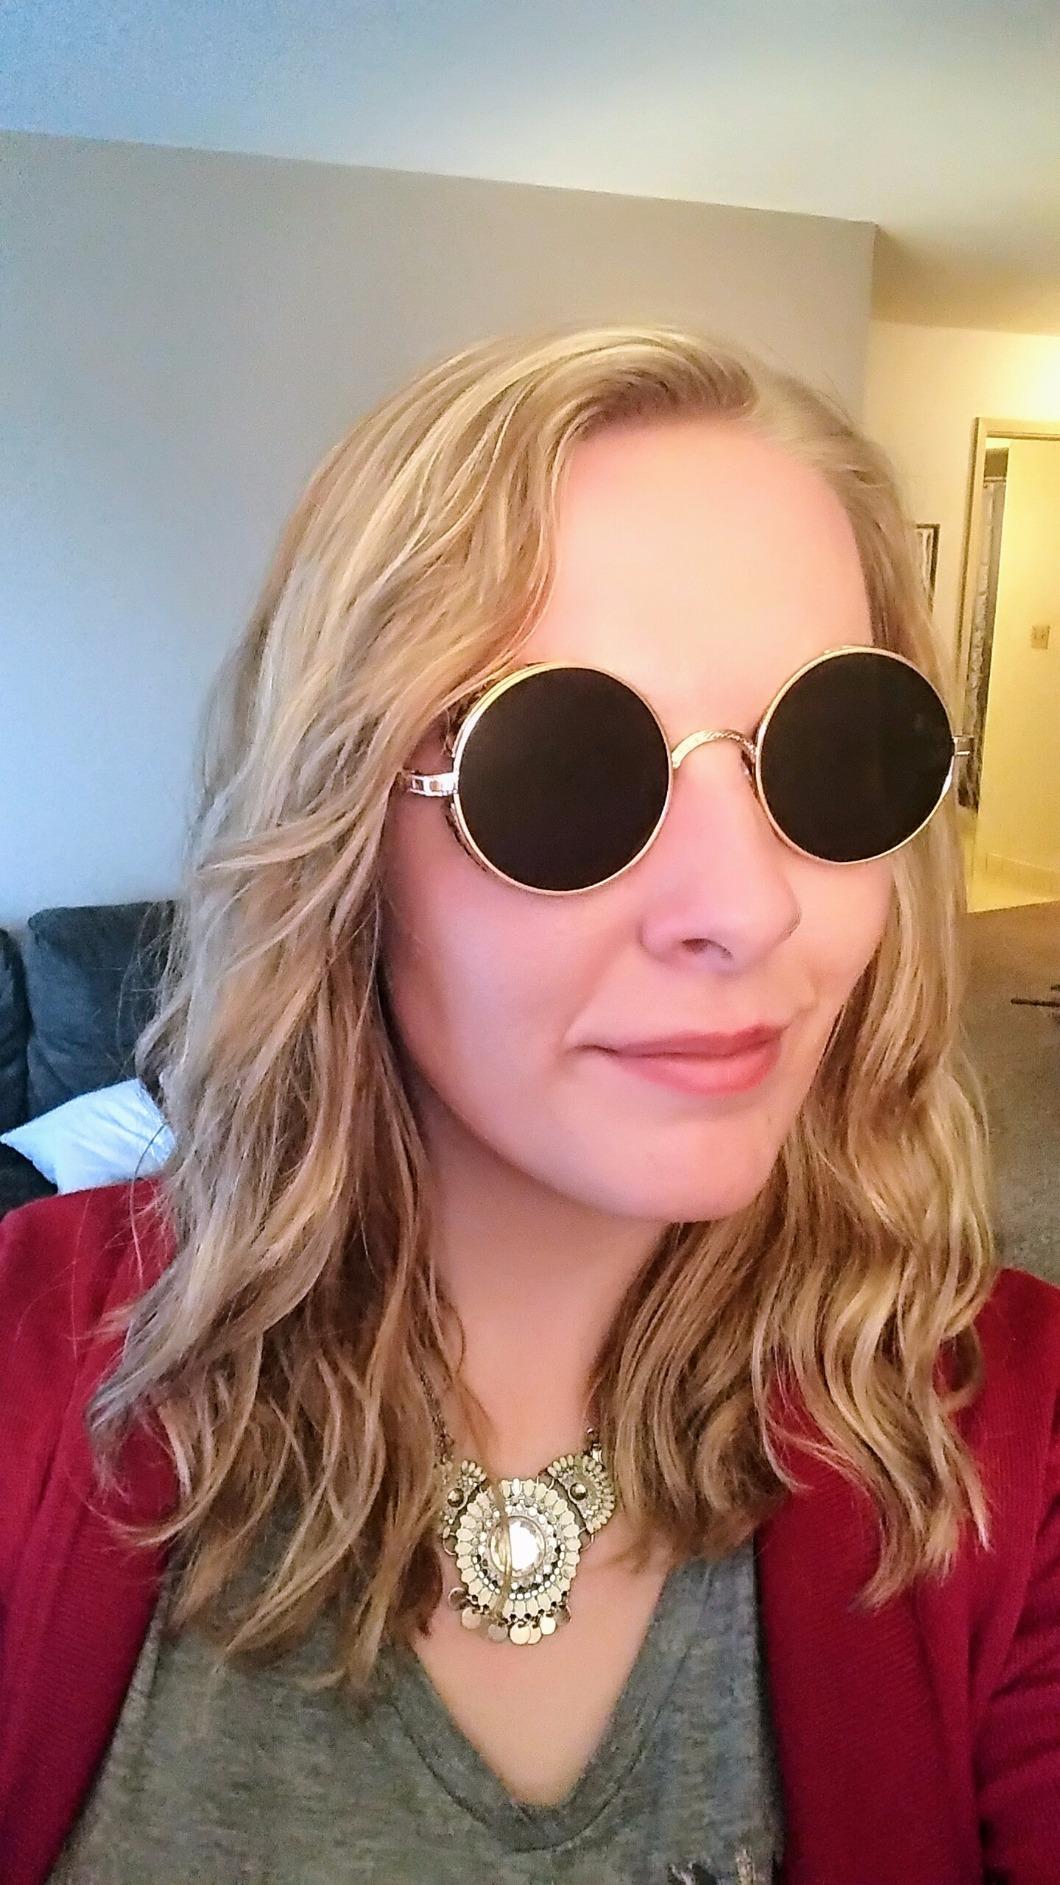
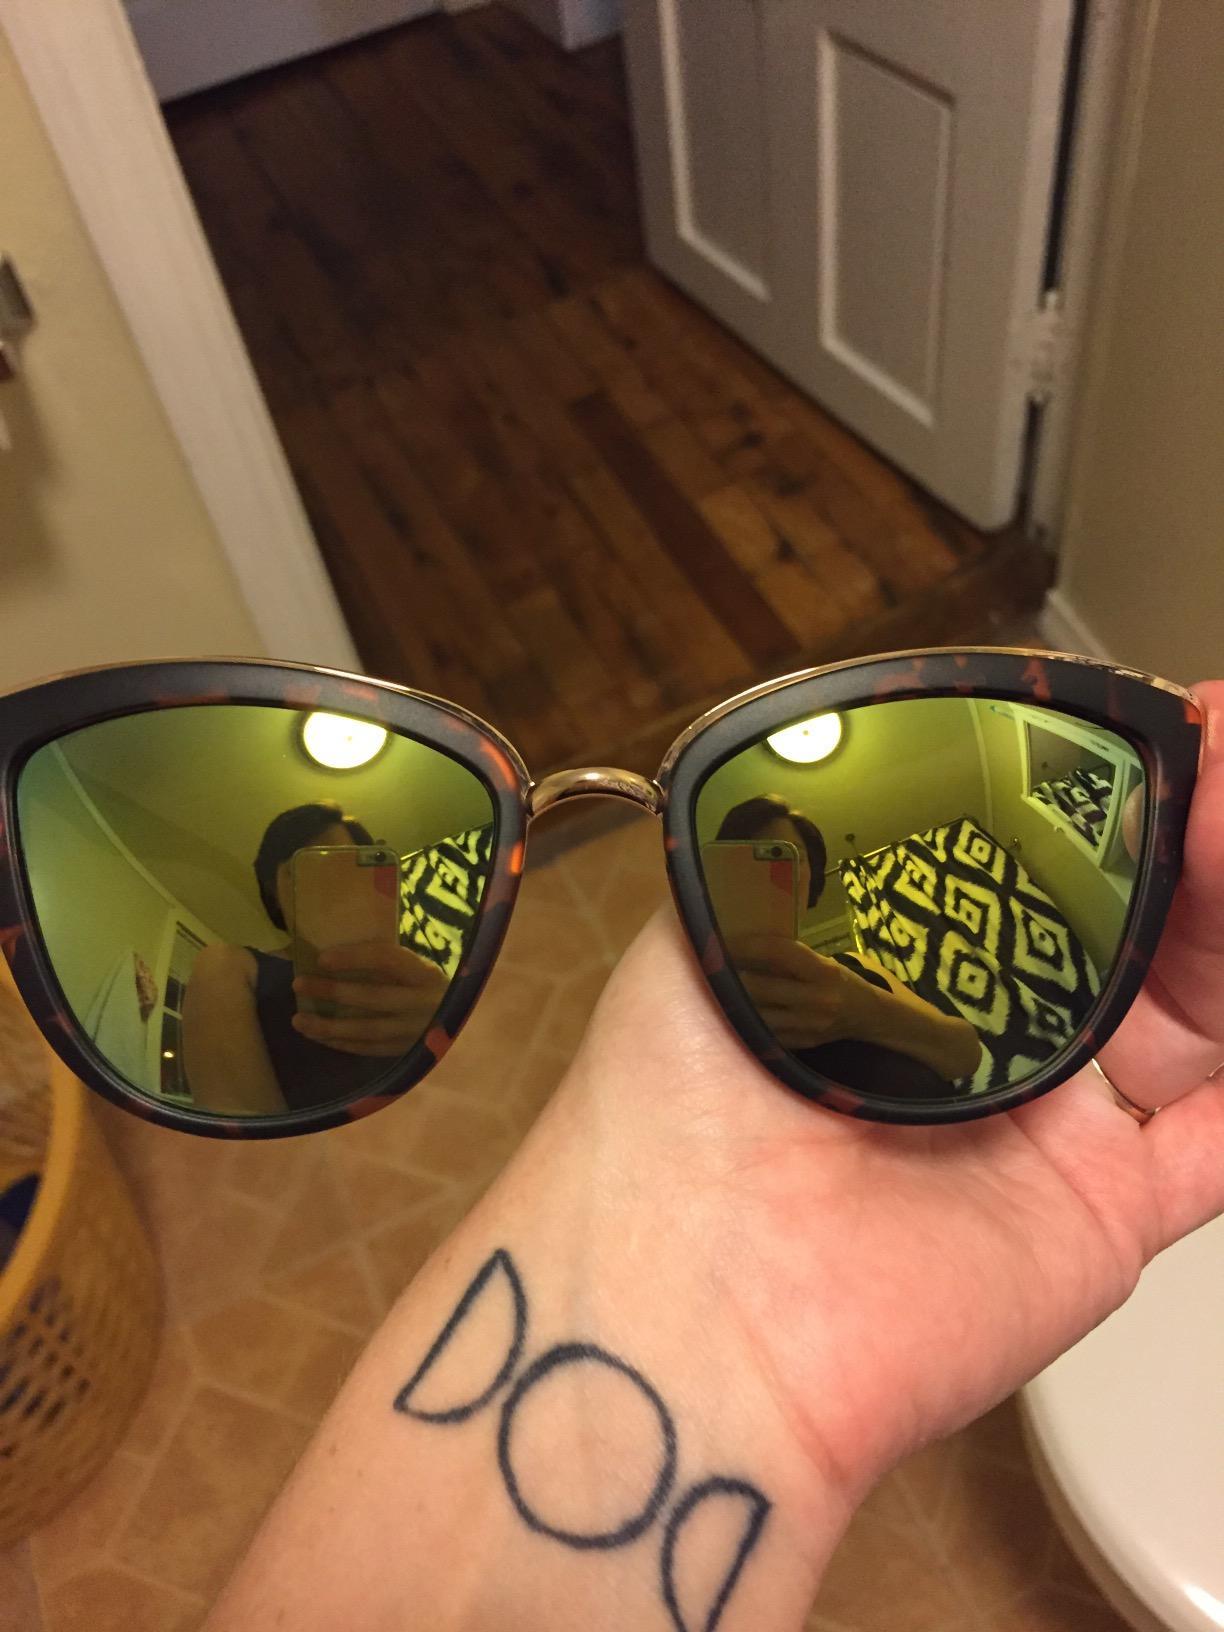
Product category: accessories_sunglasses
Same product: no